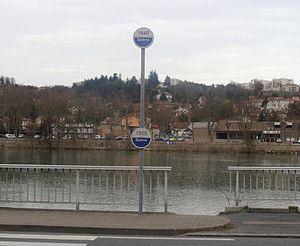
Balise indiquant deux crues remarquables de la Saône. Cette balise est placée sur la rive droite de la rivière, à l'entrée nord d'Albigny-sur-Saône, juste avant le pont de Neuville-sur-Saône
Albigny-sur-Saône est une commune française située dans la métropole de Lyon, en région Auvergne-Rhône-Alpes.